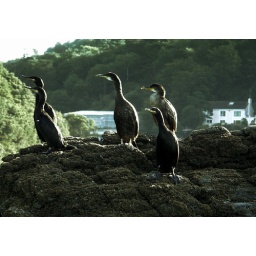
The coast path follows the road here. Early morning before the Cormorants are frightened off by people.